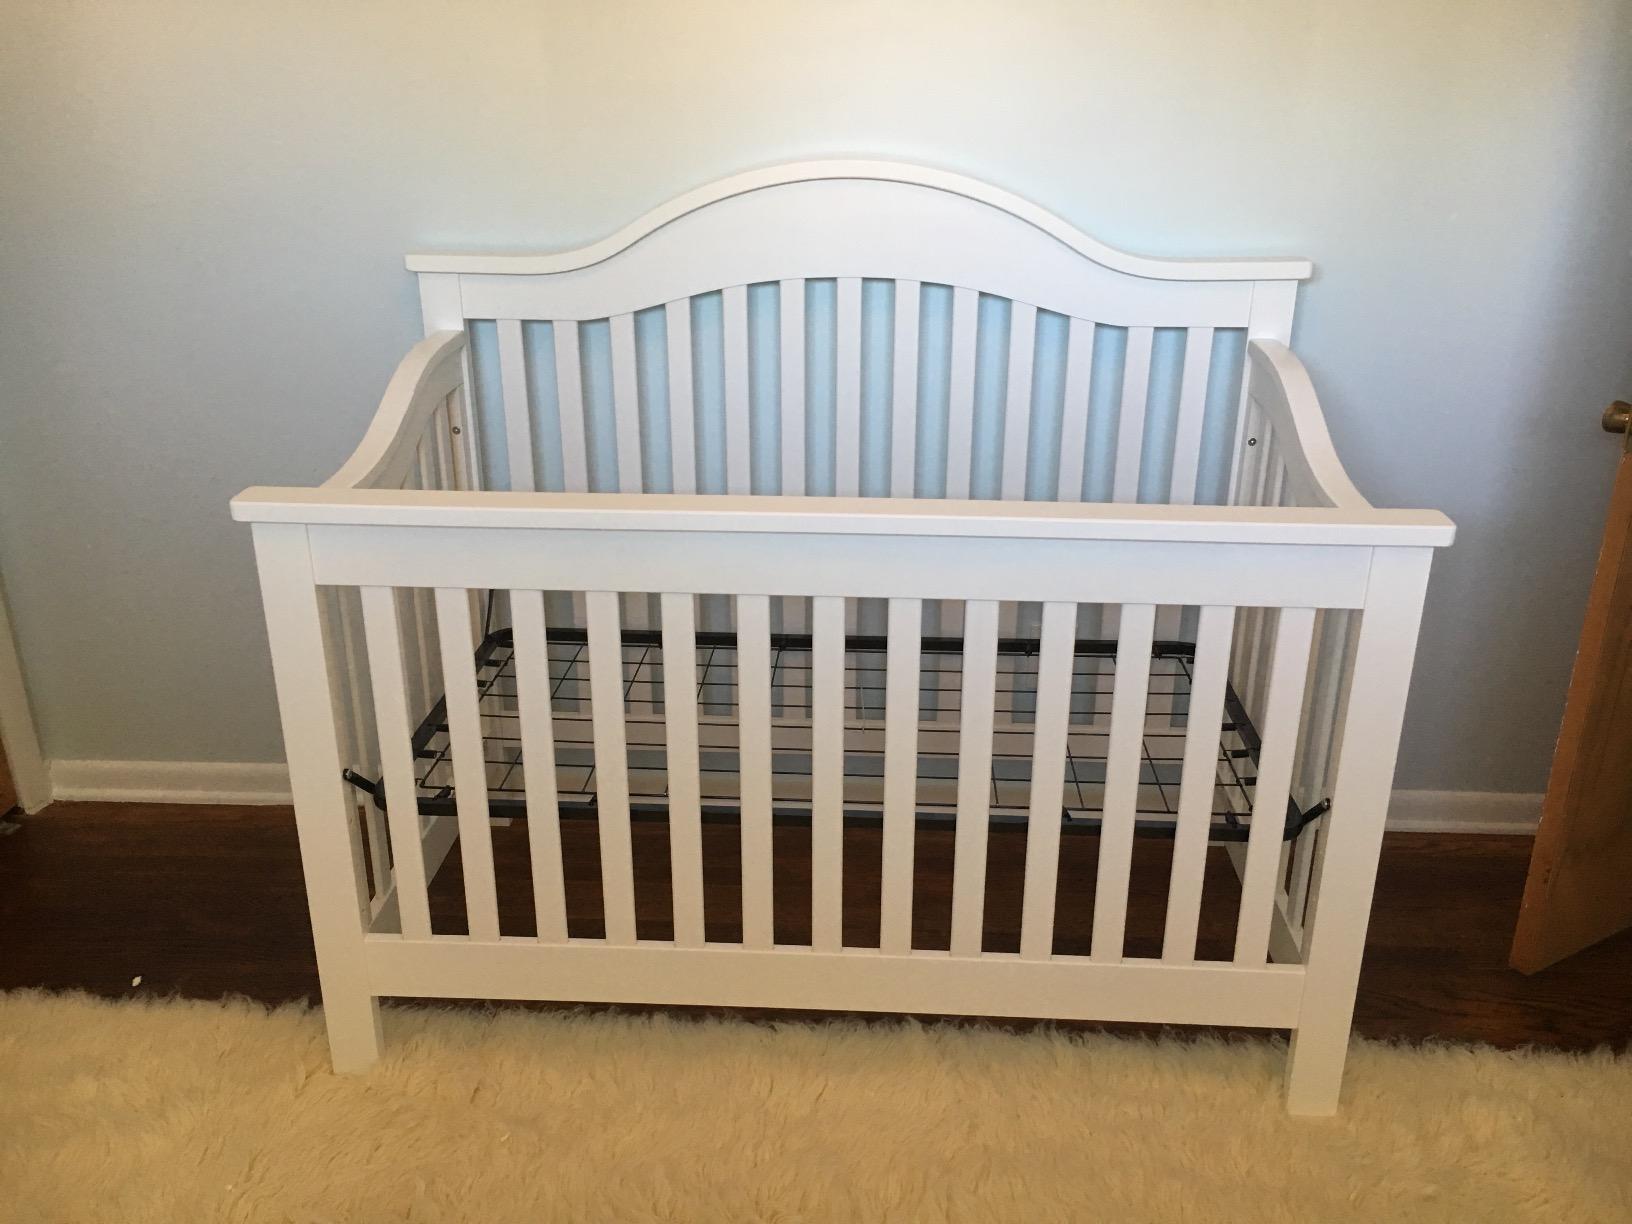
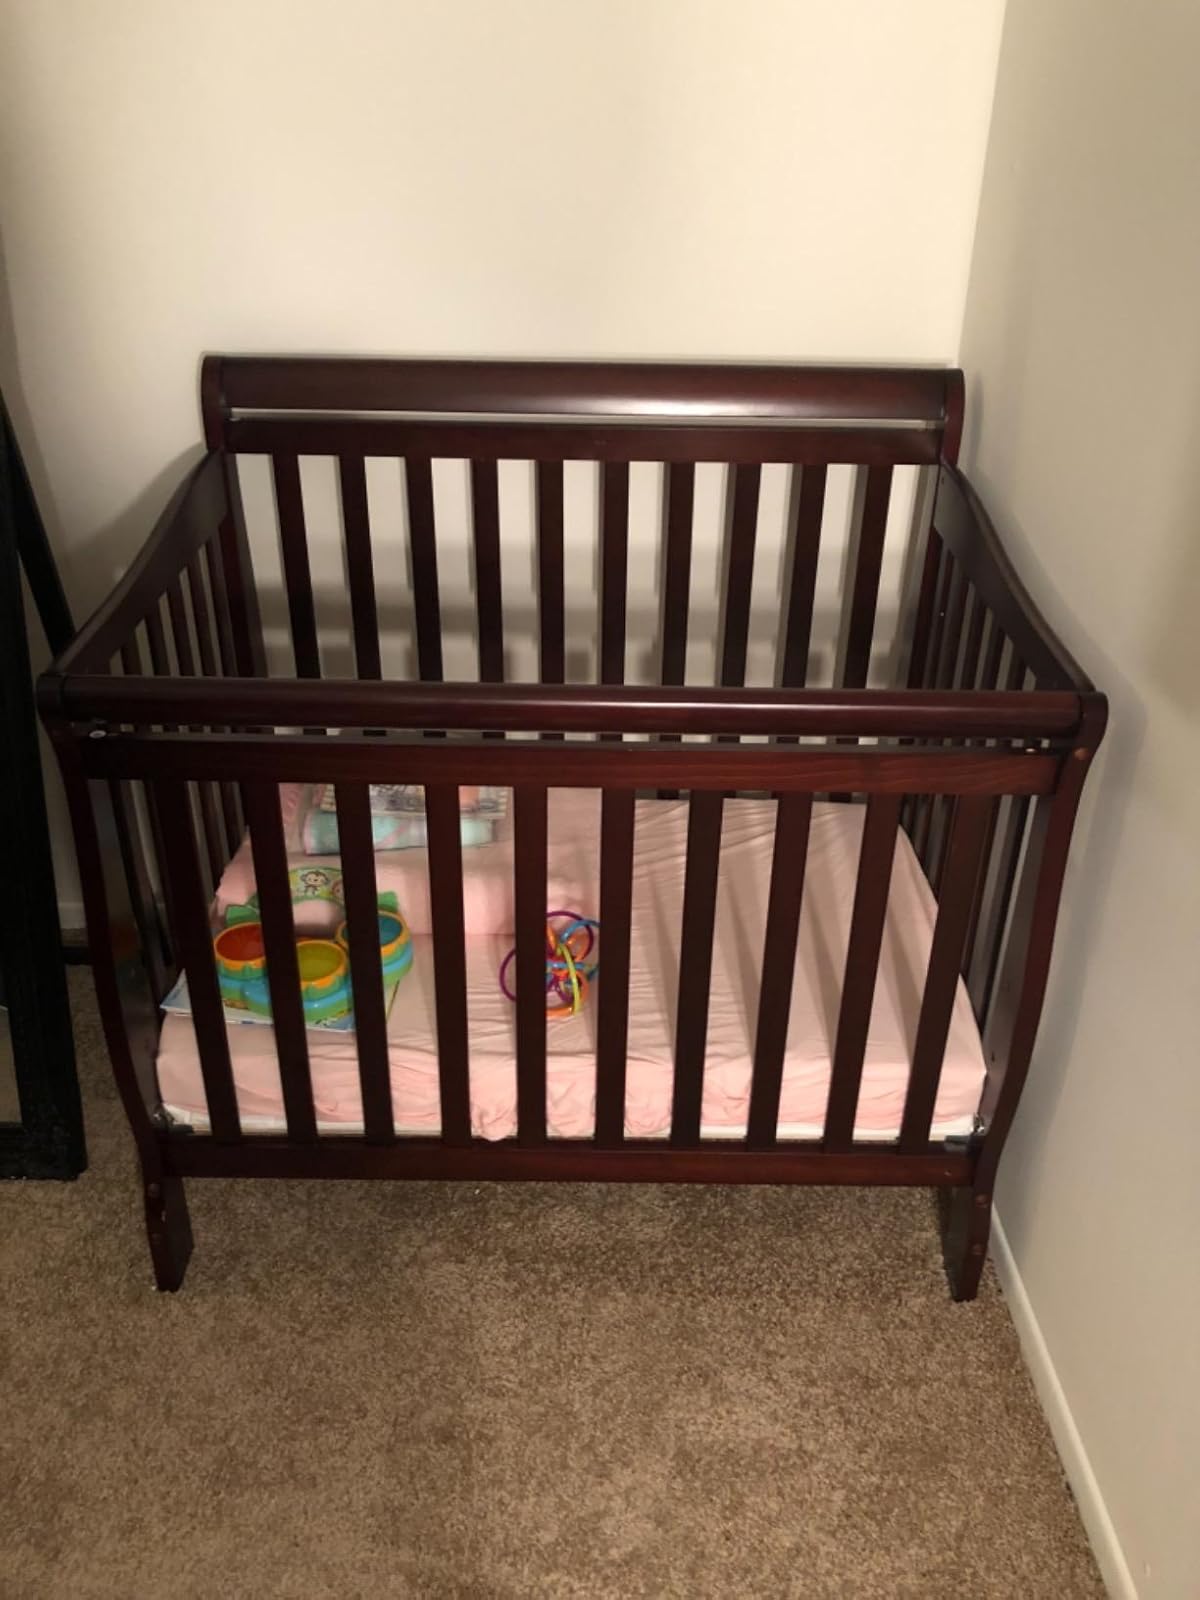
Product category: products_crib
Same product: no